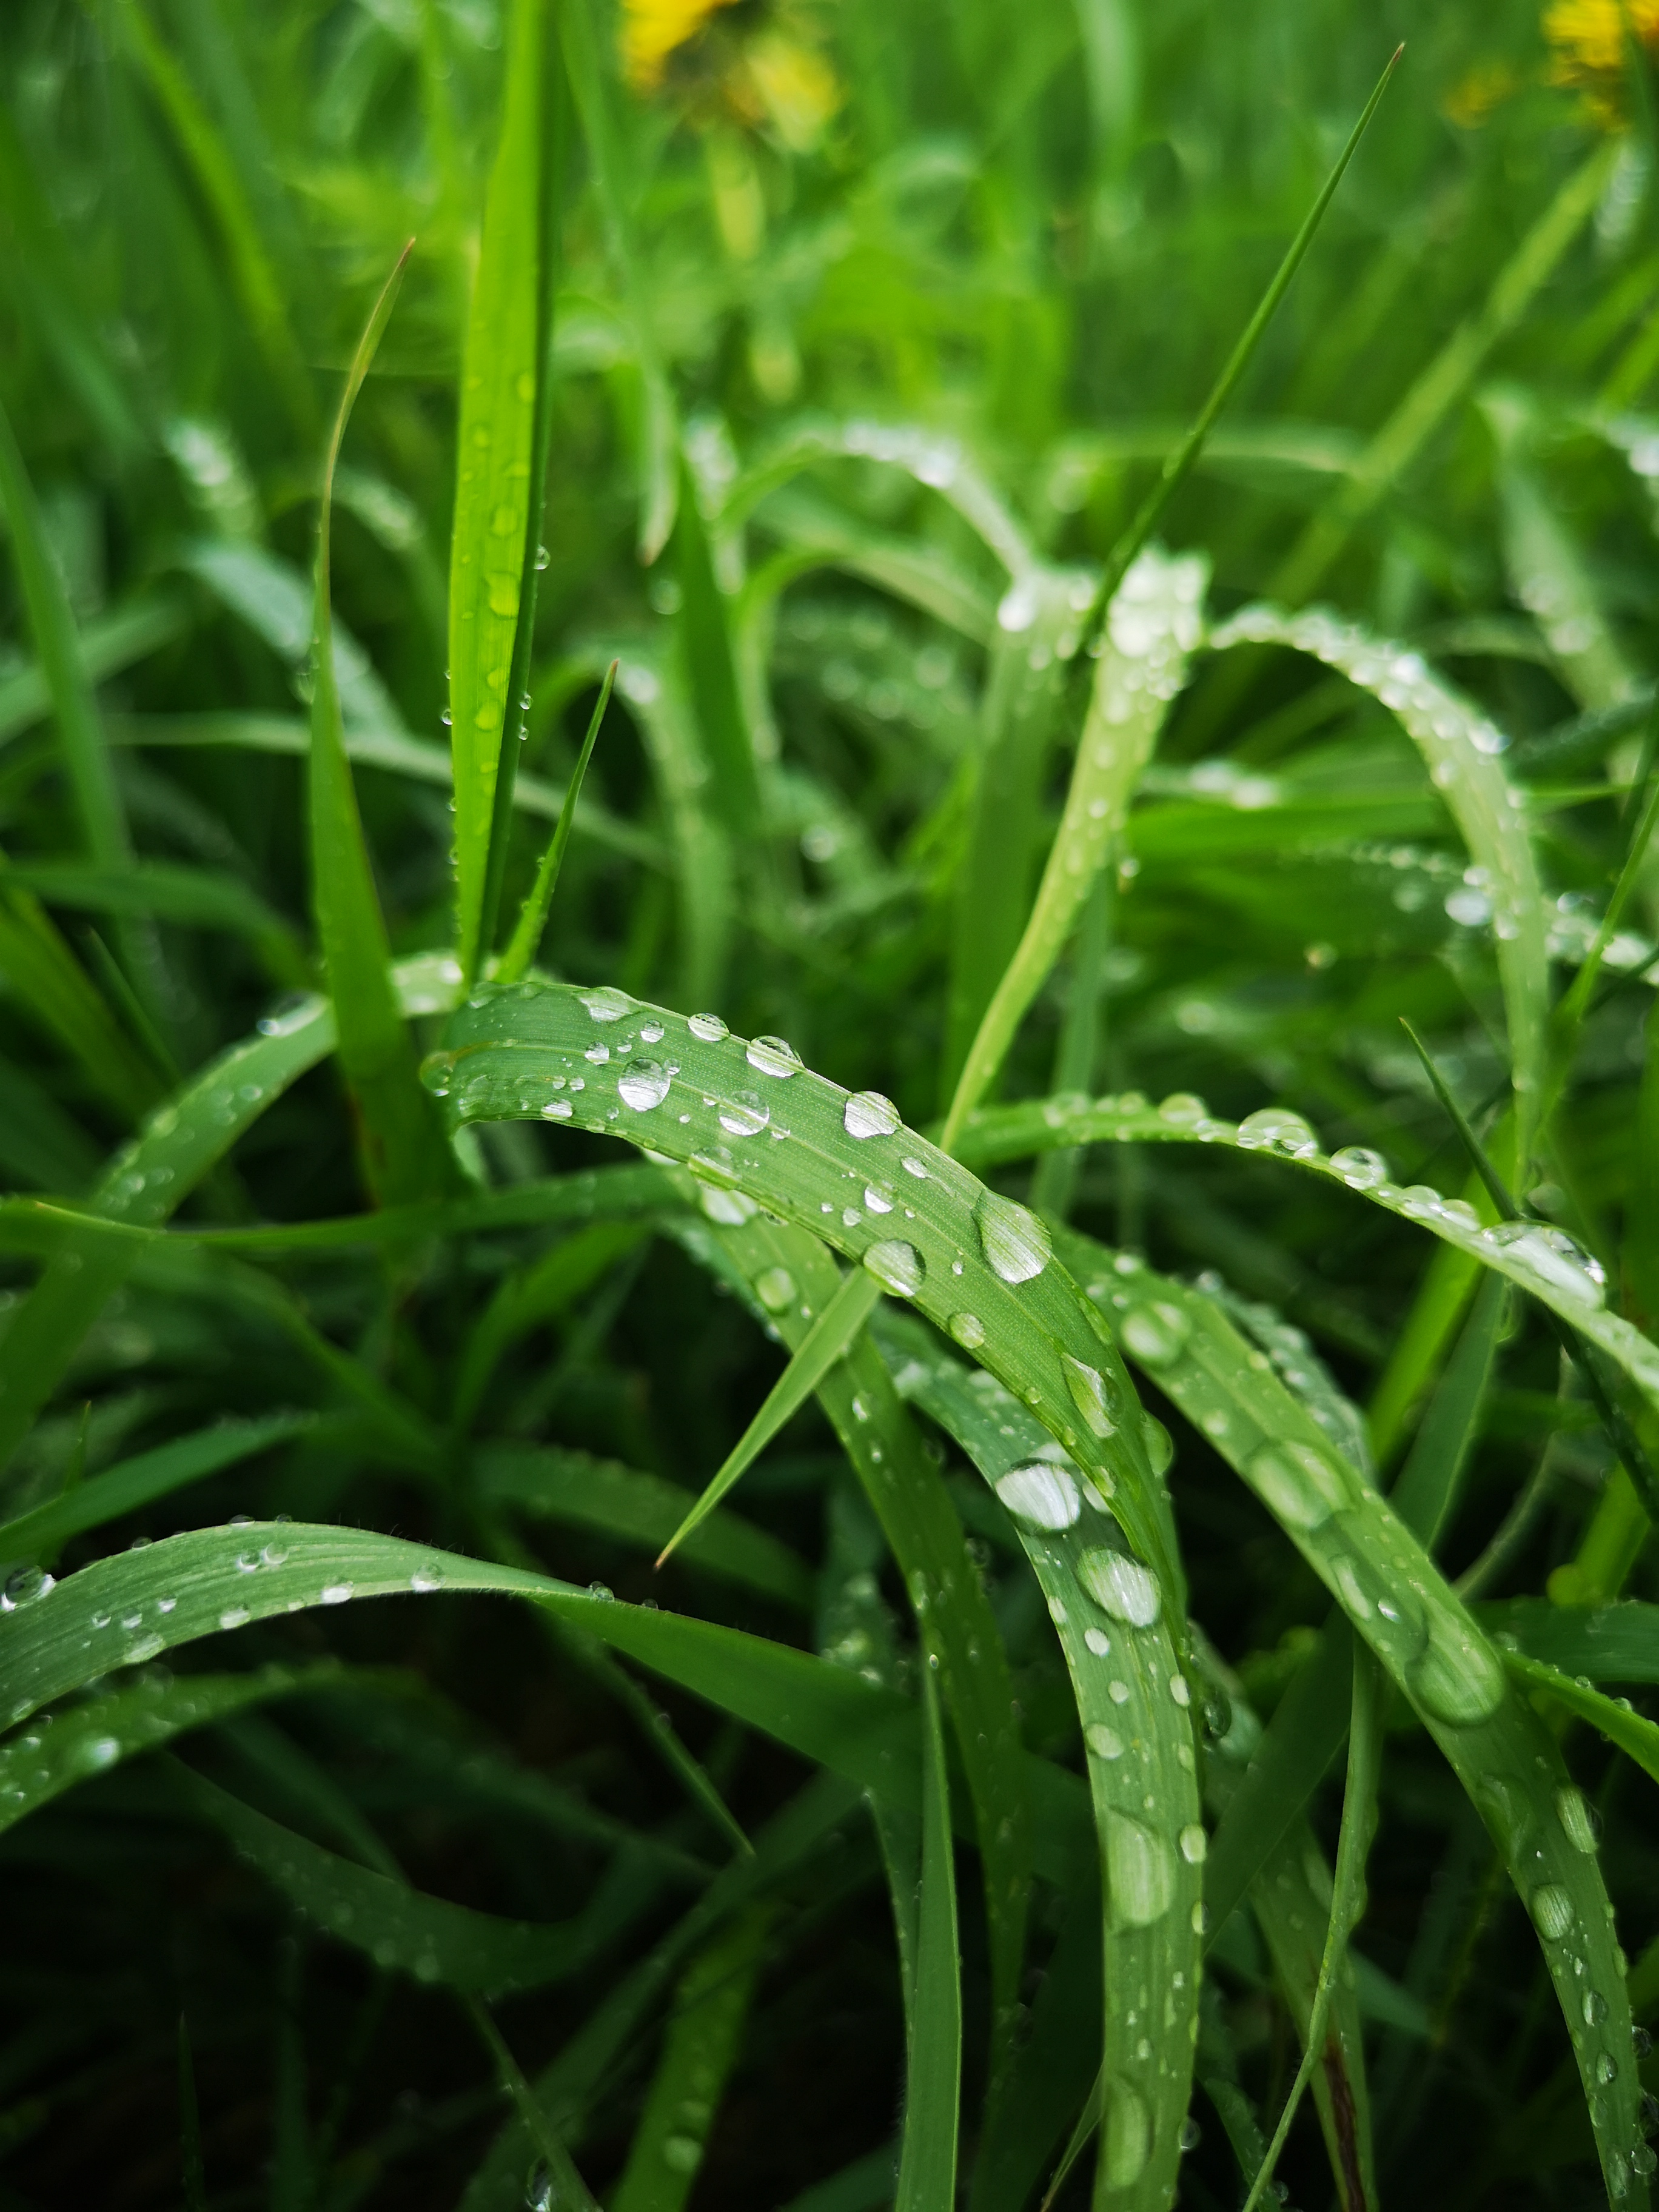
grass, green, water, drop, terrestrial plant, leaf, plant, moisture, flower, dew, grass family, flowering plant, sweet grass, hierochloe, sedge family, plant stem, vascular plant, perennial plant